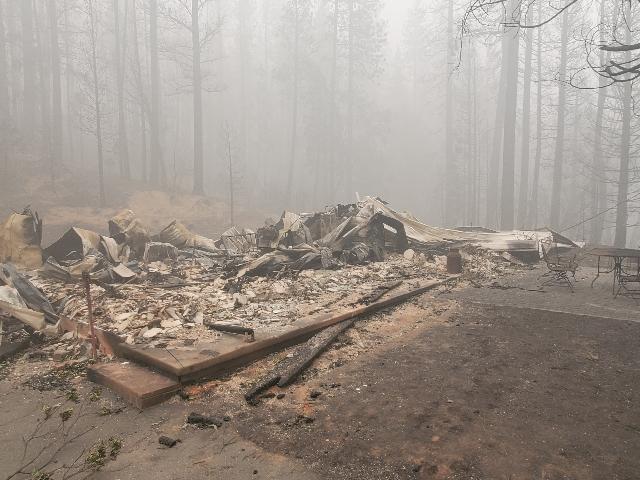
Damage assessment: destroyed